David Tinling-Widdrington

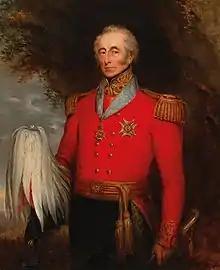
Portrait by John Bridges, 1838

Portrait of Sir David Latimer Tinling-Wriddington by John Bridges, 1838

Lieutenant-General Sir David Latimer Tinling-Widdrington (1758 – 30 July 1839) was a senior officer in the British Army. His surname was originally Tinling, but he adopted Tinling-Widdrington on marrying his wife Sarah Teasdale in 1784, who was a co-heiress to the estates of her uncles John and Nathaniel Widdrington. However, in 1809 he was granted permission to have his children styled as simply Widdrington.